Central Philippine University

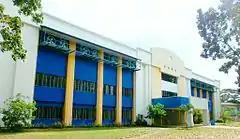
The CPU Gymnasium. Dubbed as Gold and Blue Gym, it is home to the CPU Golden Lions, the collegiate varsity teams of Central Philippine University. It is the largest university gymnasium in Western Visayas.

Further north, in Katipunan, Tapaz, in the province of Capiz, is the Hopevale land of the university being utilized and to be developed into instruction, research, and extension of the College of Agriculture, Resources and Environmental Sciences (CARES). The CPU Zarraga Farm (in the municipality of Zarraga, Iloilo) which is also under the said agricultural college and is separate from the university's main campus, hosts being an agricultural farm for research and extension. The CPU Crop Research Laboratory and other agricultural research facilities and equipment of the agricultural college are located in the CPU Zarraga Farm.